Petr Sepeši

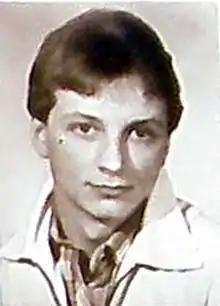

Sepeši was born on 23 April 1960 in Brezno (today's Slovakia). From 1962 to his death, he lived alternately in Aš until his death in 1985. He graduated from the mechanics of textile machines and then worked in NC Tosta Aš. At that time, he began to be interested in music and formed a band named "Apendix". In 1978, he became friends with . From 1983 to his death, he was in a relationship with Iveta Bartošová, with whom he founded a singing couple, and with whom he collaborated with extensively.